Bristol Beaufort

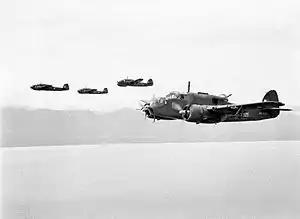
Four DAP Beauforts of 100 Squadron, near the New Guinea coast in early 1945. The nearest Beaufort is "QH-X" "A9-626".

During the first years of World War II, the Australian government found itself unable to procure twin-engine bomber aircraft for home duties in Australia. It was decided that the Australian Department of Aircraft Production (DAP) would build Beauforts under licence, for the Royal Australian Air Force (RAAF).